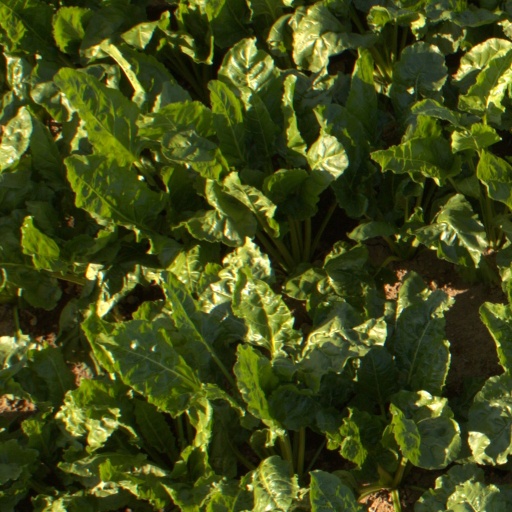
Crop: sugar beet